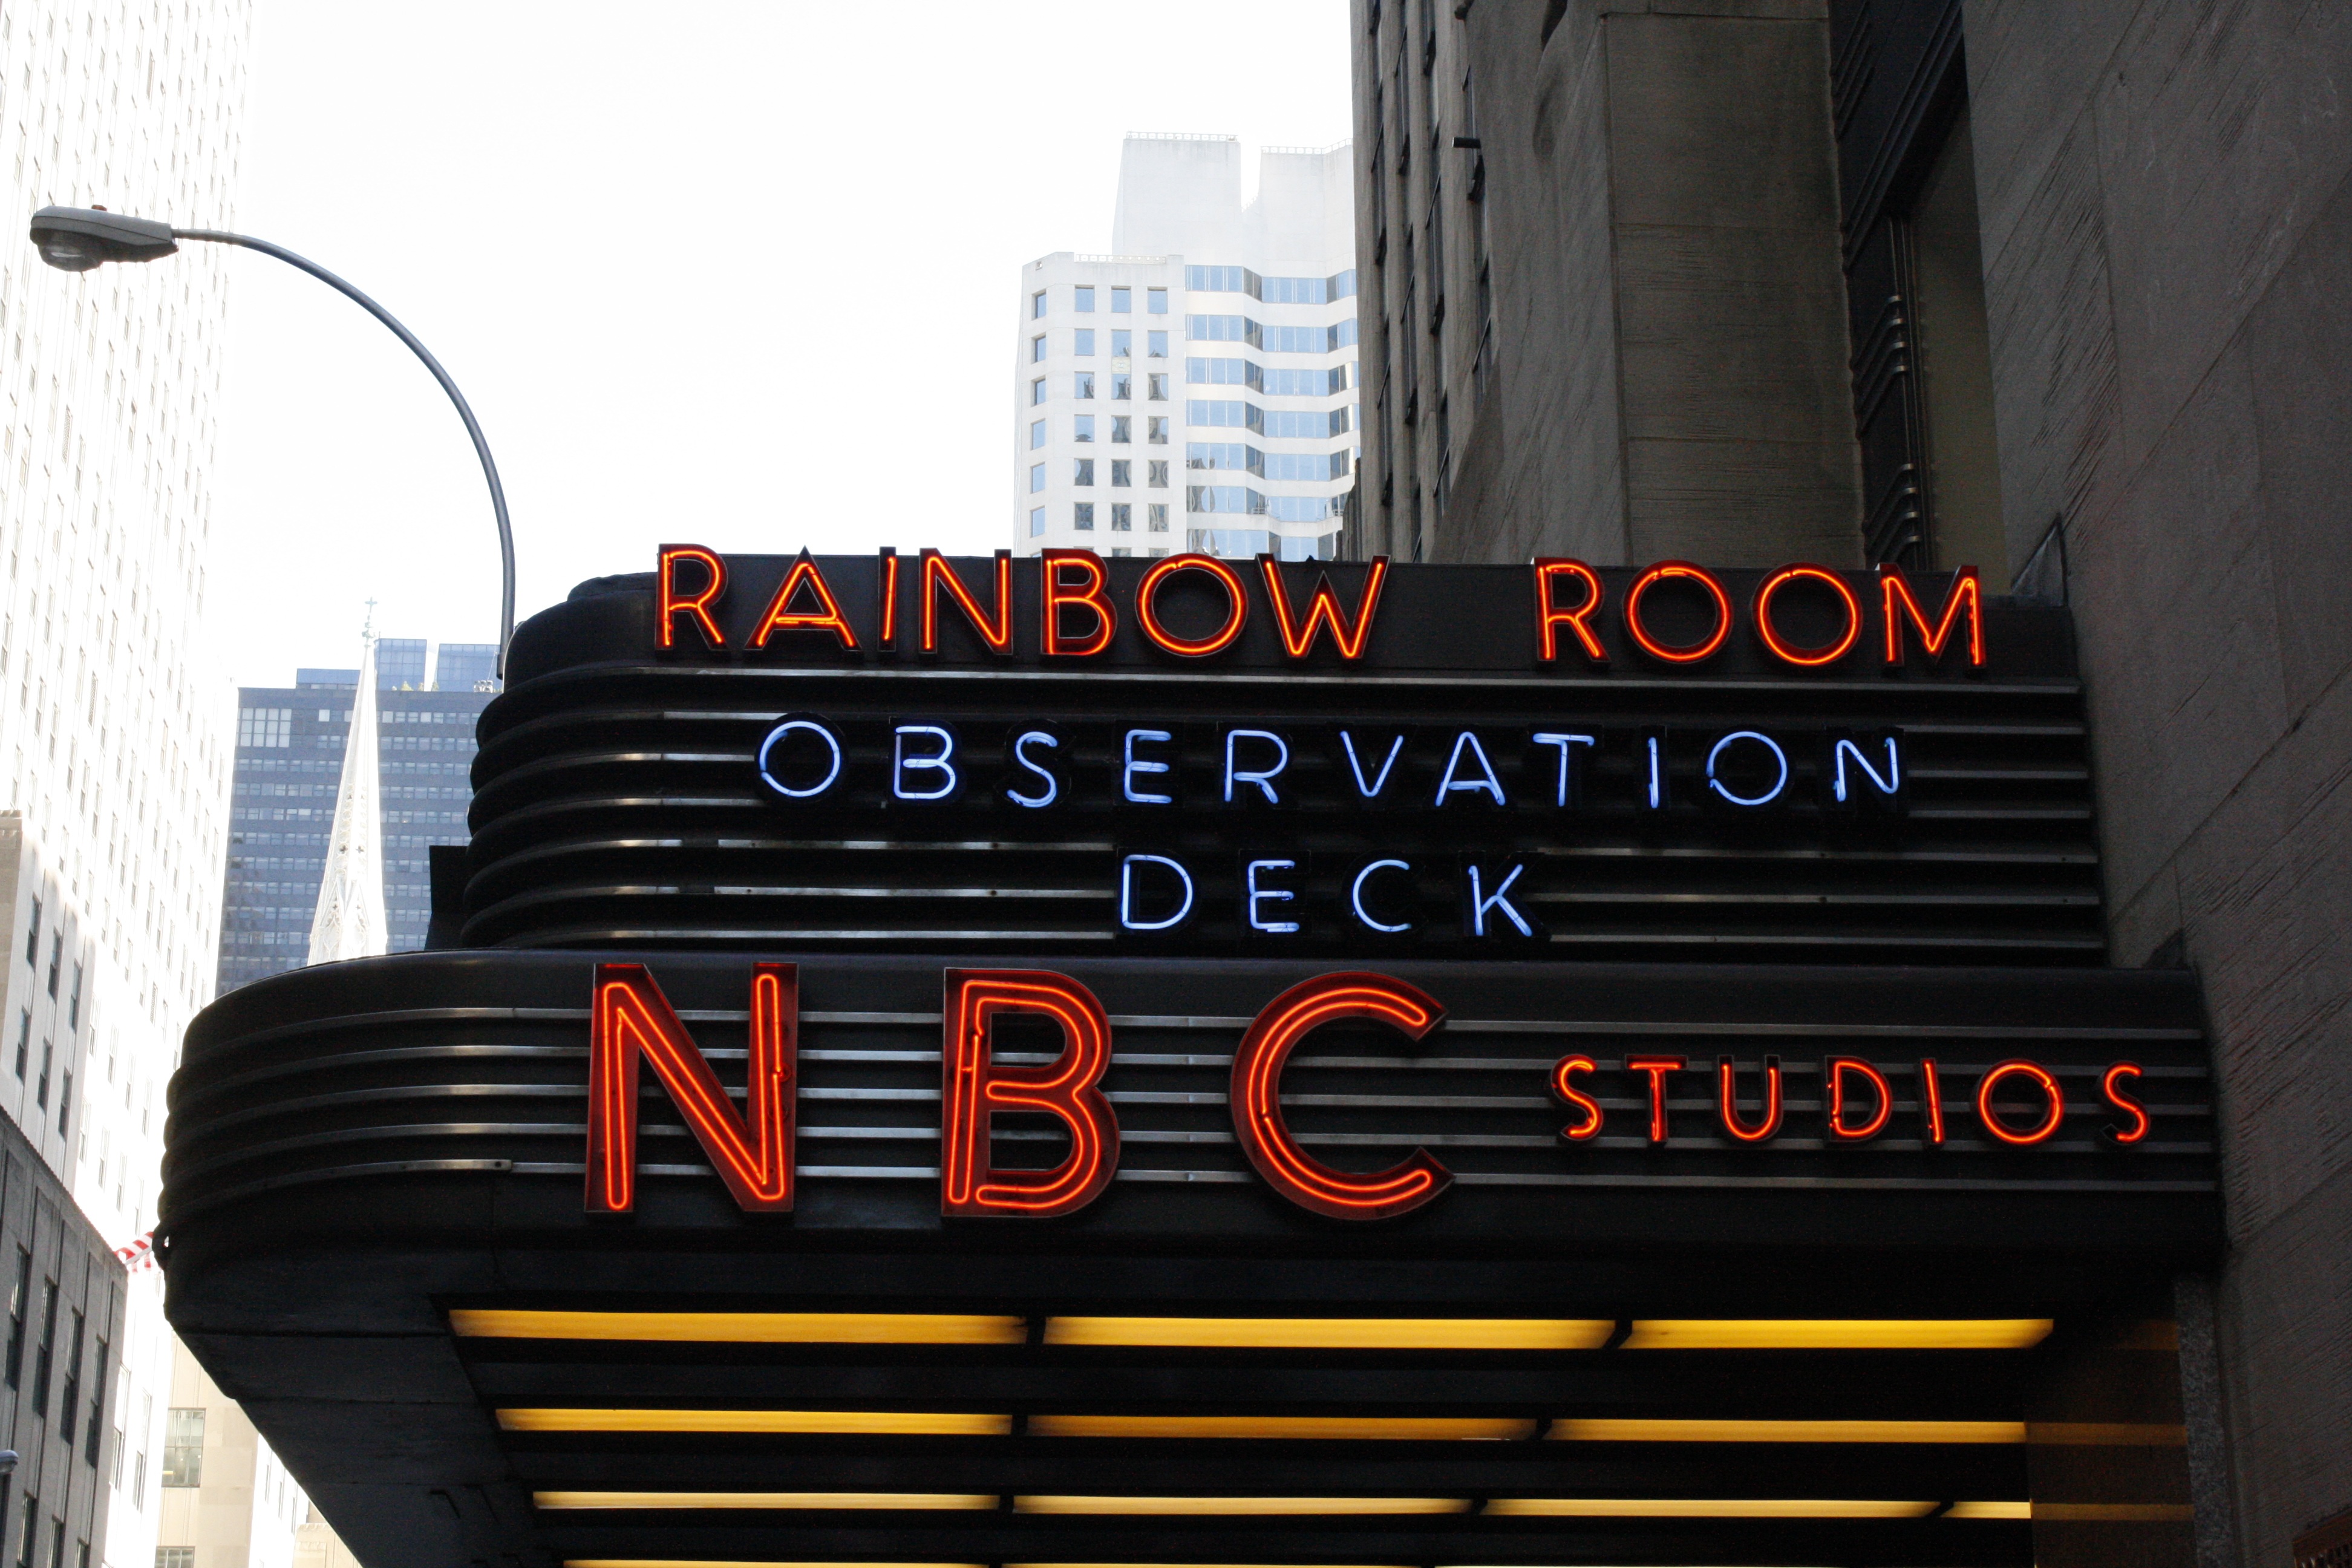
city, advertising, sign, nyc, signage, brand, font, buildings, studios, observation deck, rainbow room, nbc